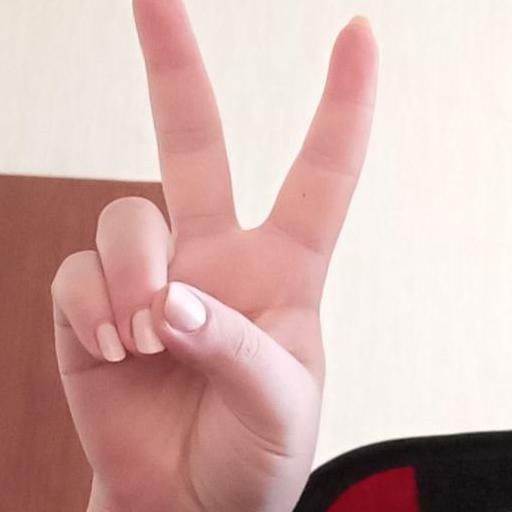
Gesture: peace